Narre Warren South P-12 College

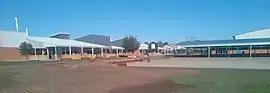
Basketball courts

Narre Warren South College is a school in Narre Warren South, Victoria, Australia. Narre Warren South P–12 College commenced operations in 2002 but was not officially opened until 2007. The prep to year twelve college actually began as a prep to year seven school in 2002 and it was not until 2007 (when it was officially opened) that the college went to year 12.